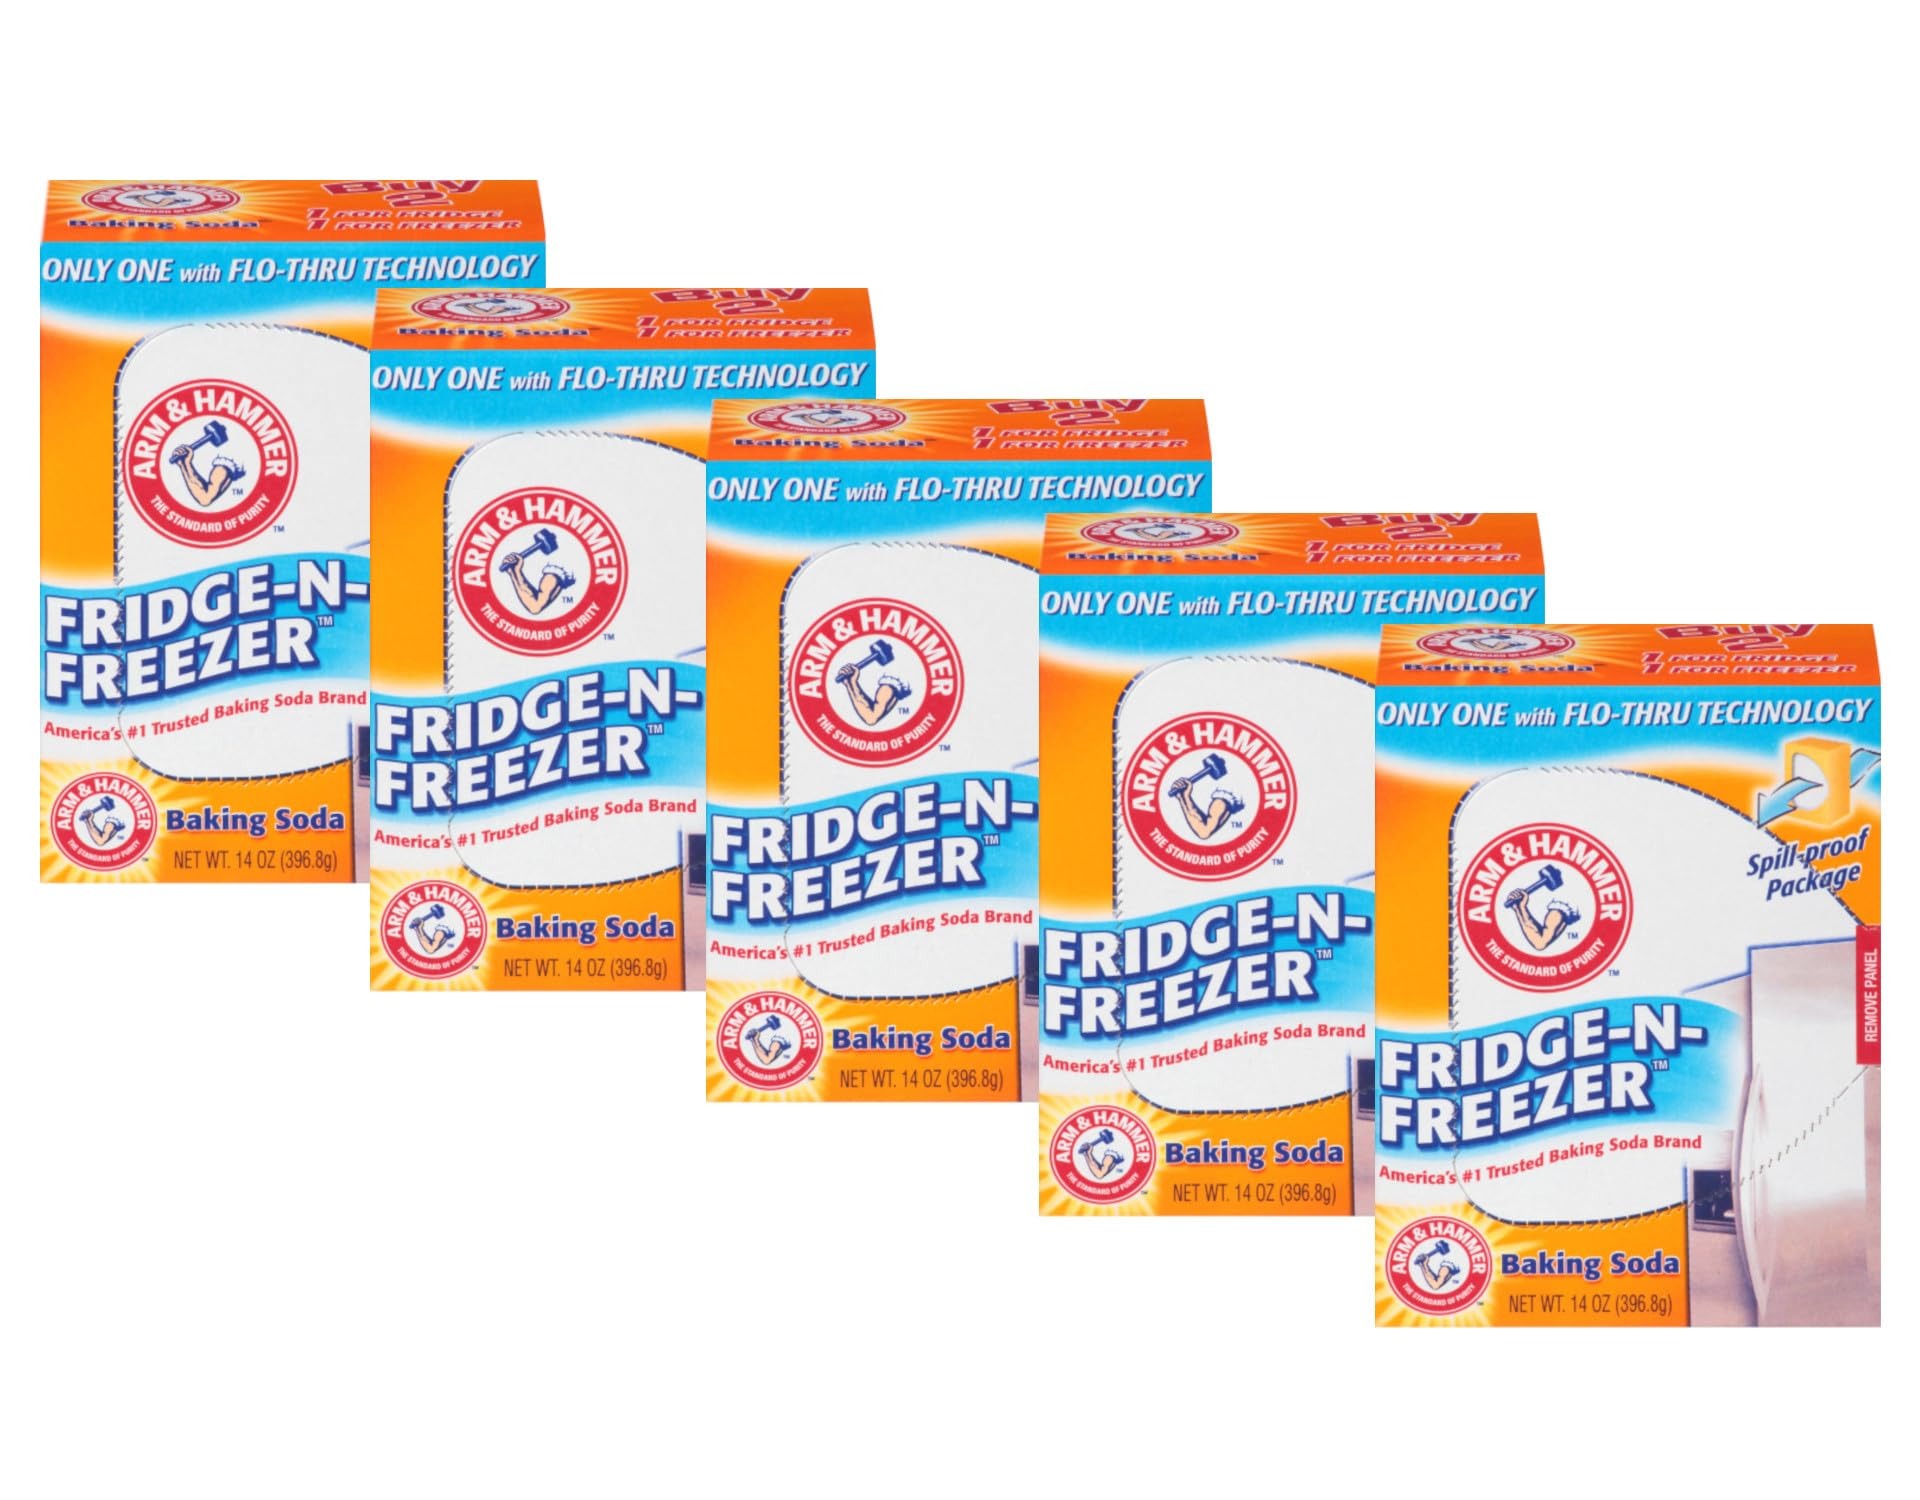
Item Name: Arm & Hammer Fridge-N-Freezer Baking Soda,14 oz (Pack of 5)
Bullet Point 1: Maximum Odor Control: Flo-Thru technology allows air to flow freely through the box, neutralizing odors and keeping your fridge and freezer fresh.
Bullet Point 2: Spill Proof Packaging: Designed to prevent spills, this baking soda box ensures a mess-free experience while maintaining freshness.
Bullet Point 3: Trusted Brand: Arm & Hammer is known for its reliable and effective products, providing household freshness for generations.
Product Description: Keep your refrigerator and freezer fresh and odor-free with Arm & Hammer Fridge-N-Freezer Baking Soda. This 14 oz box utilizes Flo-Thru technology, providing maximum odor control by allowing air to flow through the box without spills. Designed with spill-proof packaging, this baking soda is perfect for maintaining a fresh and clean environment in your fridge and freezer. Trusted for generations, Arm & Hammer baking soda offers an effective and safe solution for household freshness.
Value: 70.0
Unit: Ounce

Price: 7.14